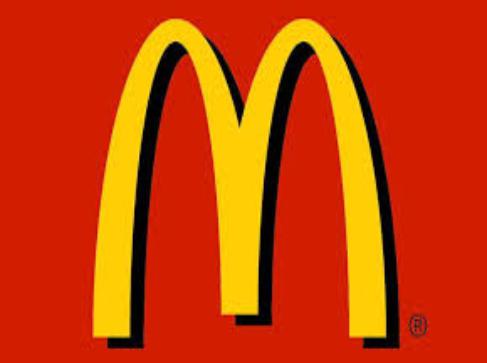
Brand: McDonald's
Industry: Food